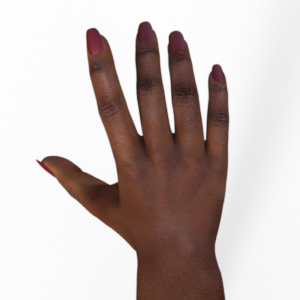
Label: paper